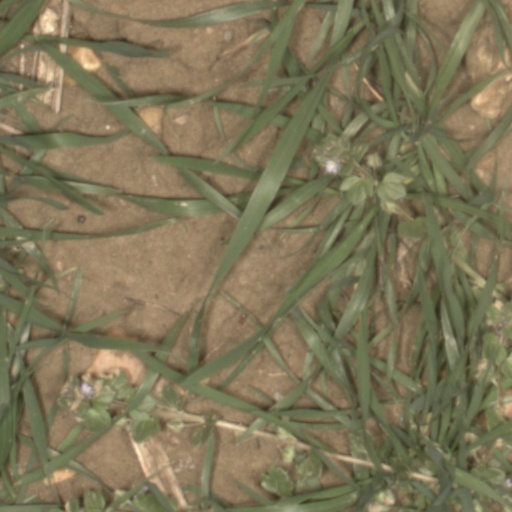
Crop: wheat